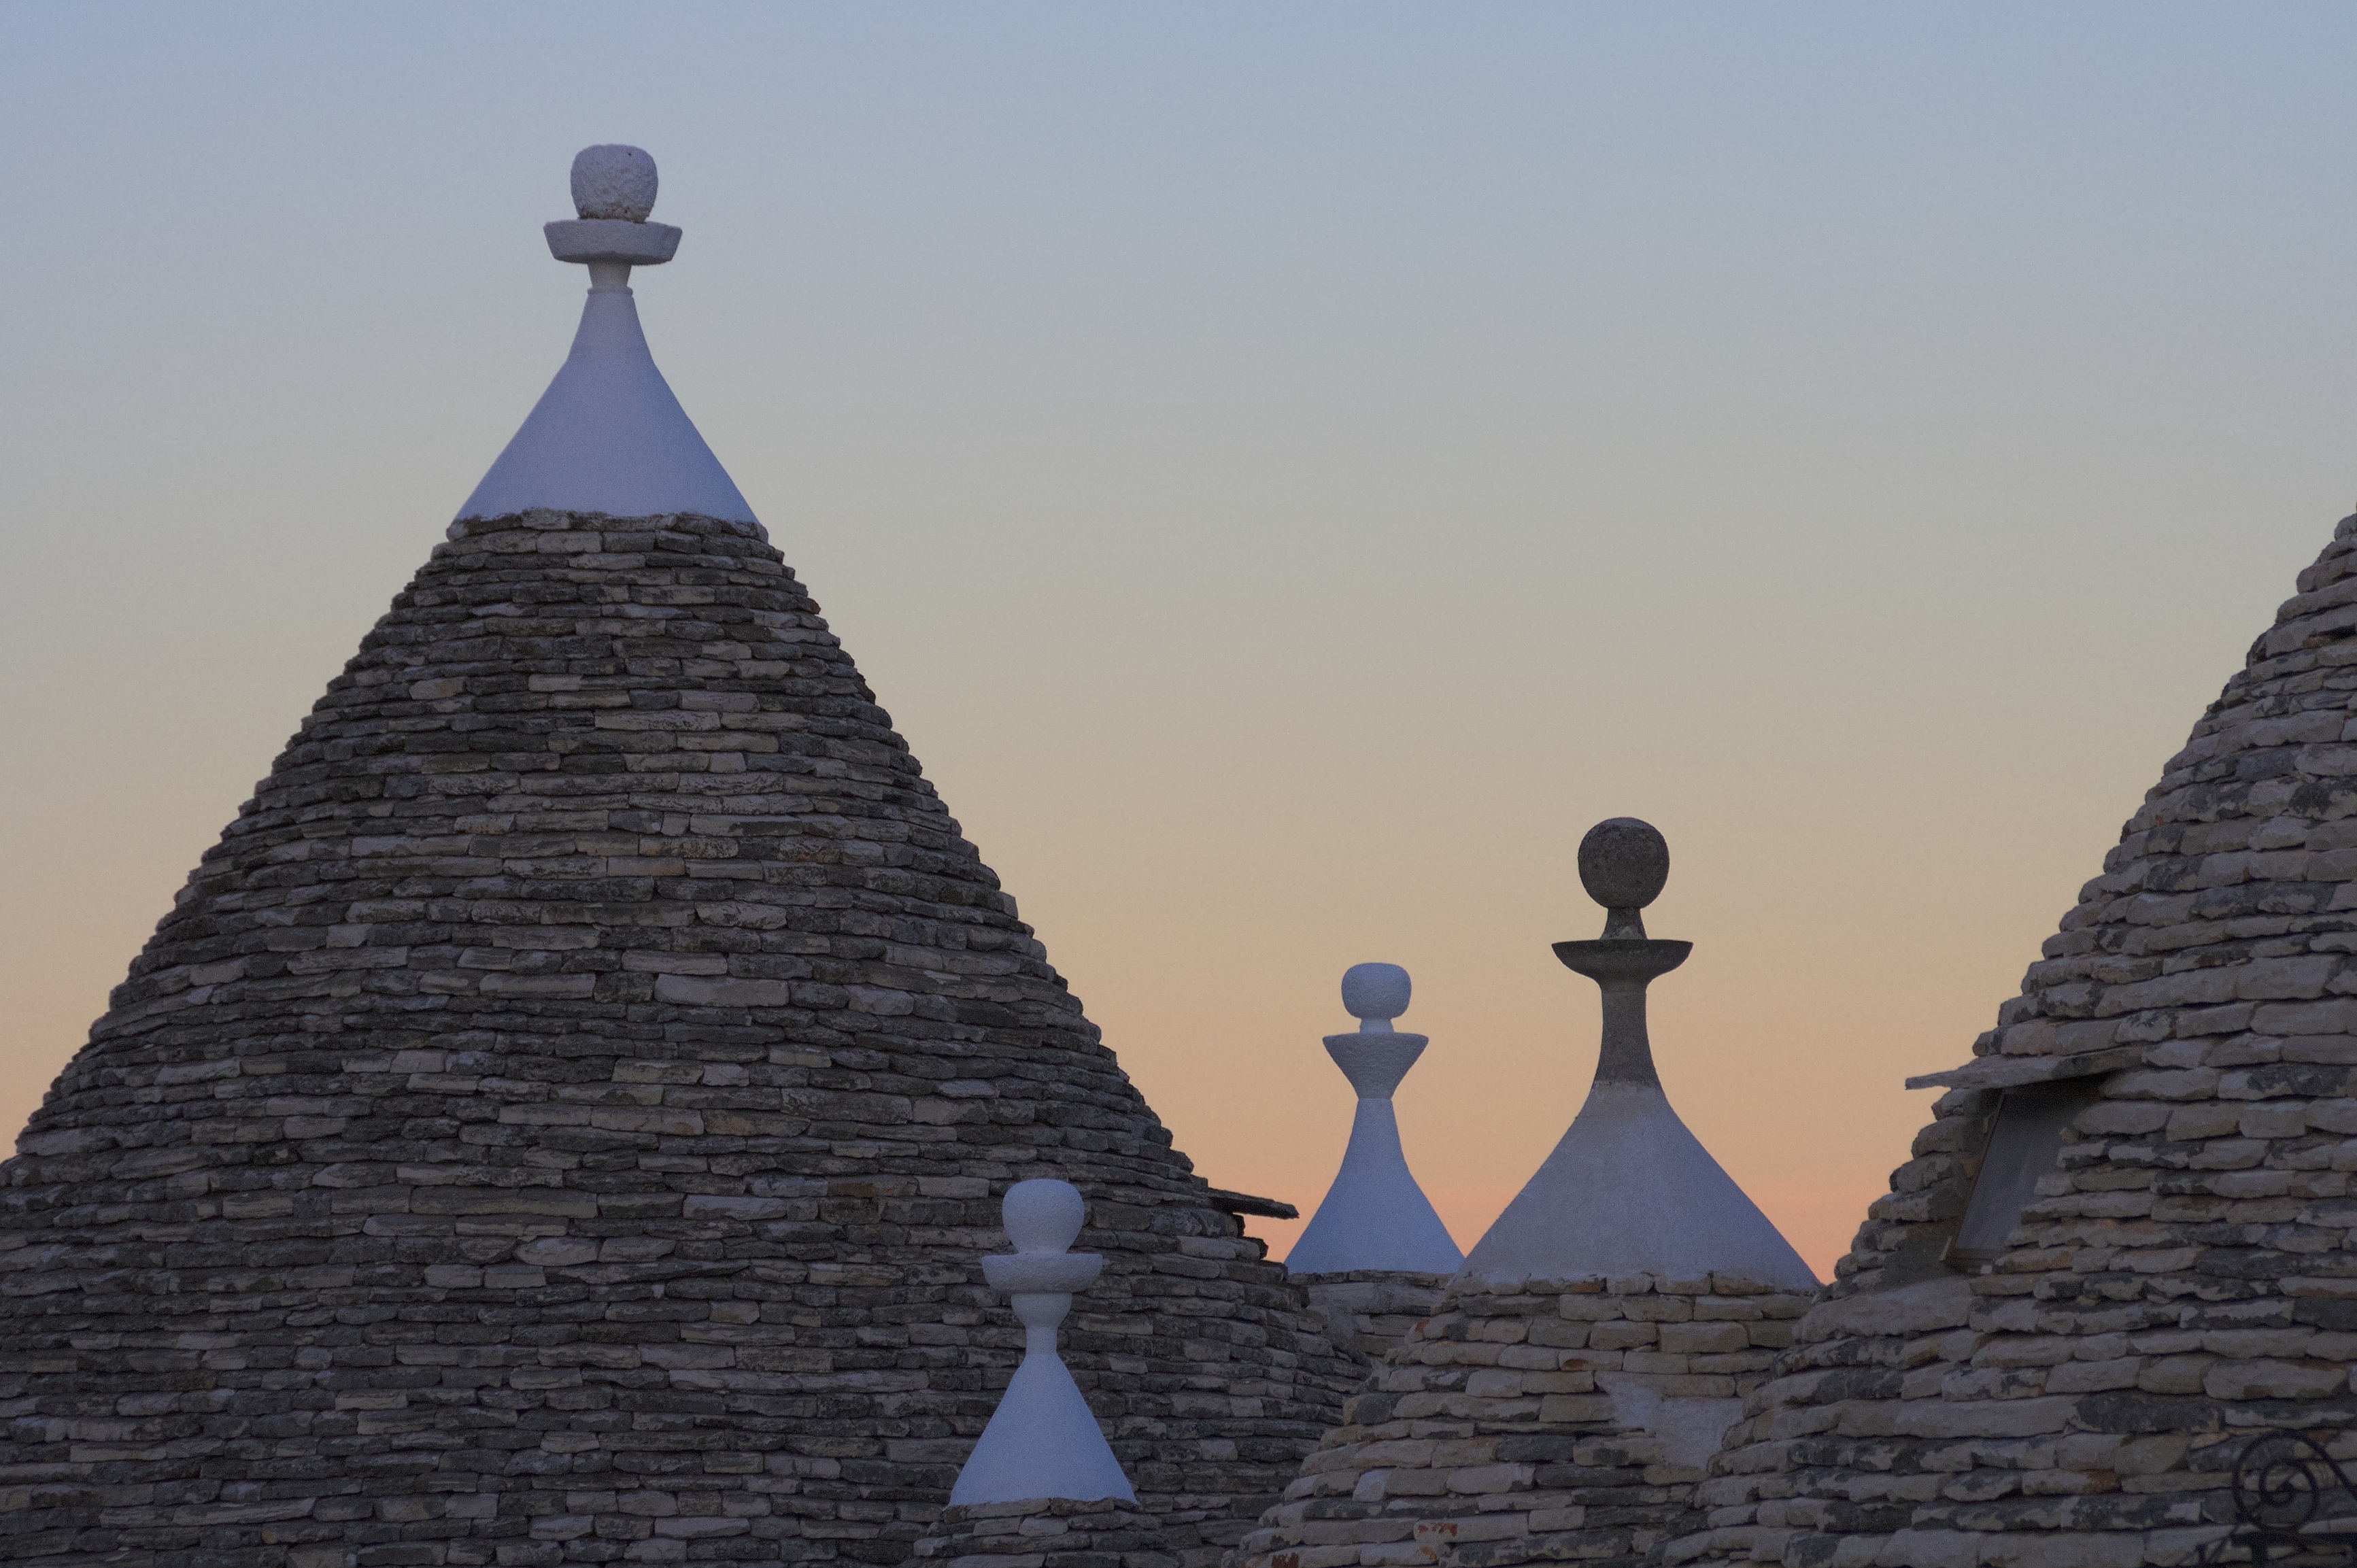
monument, statue, tower, pyramid, landmark, italy, memorial, temple, steeple, alberobello, puglia, ancient history, trulli